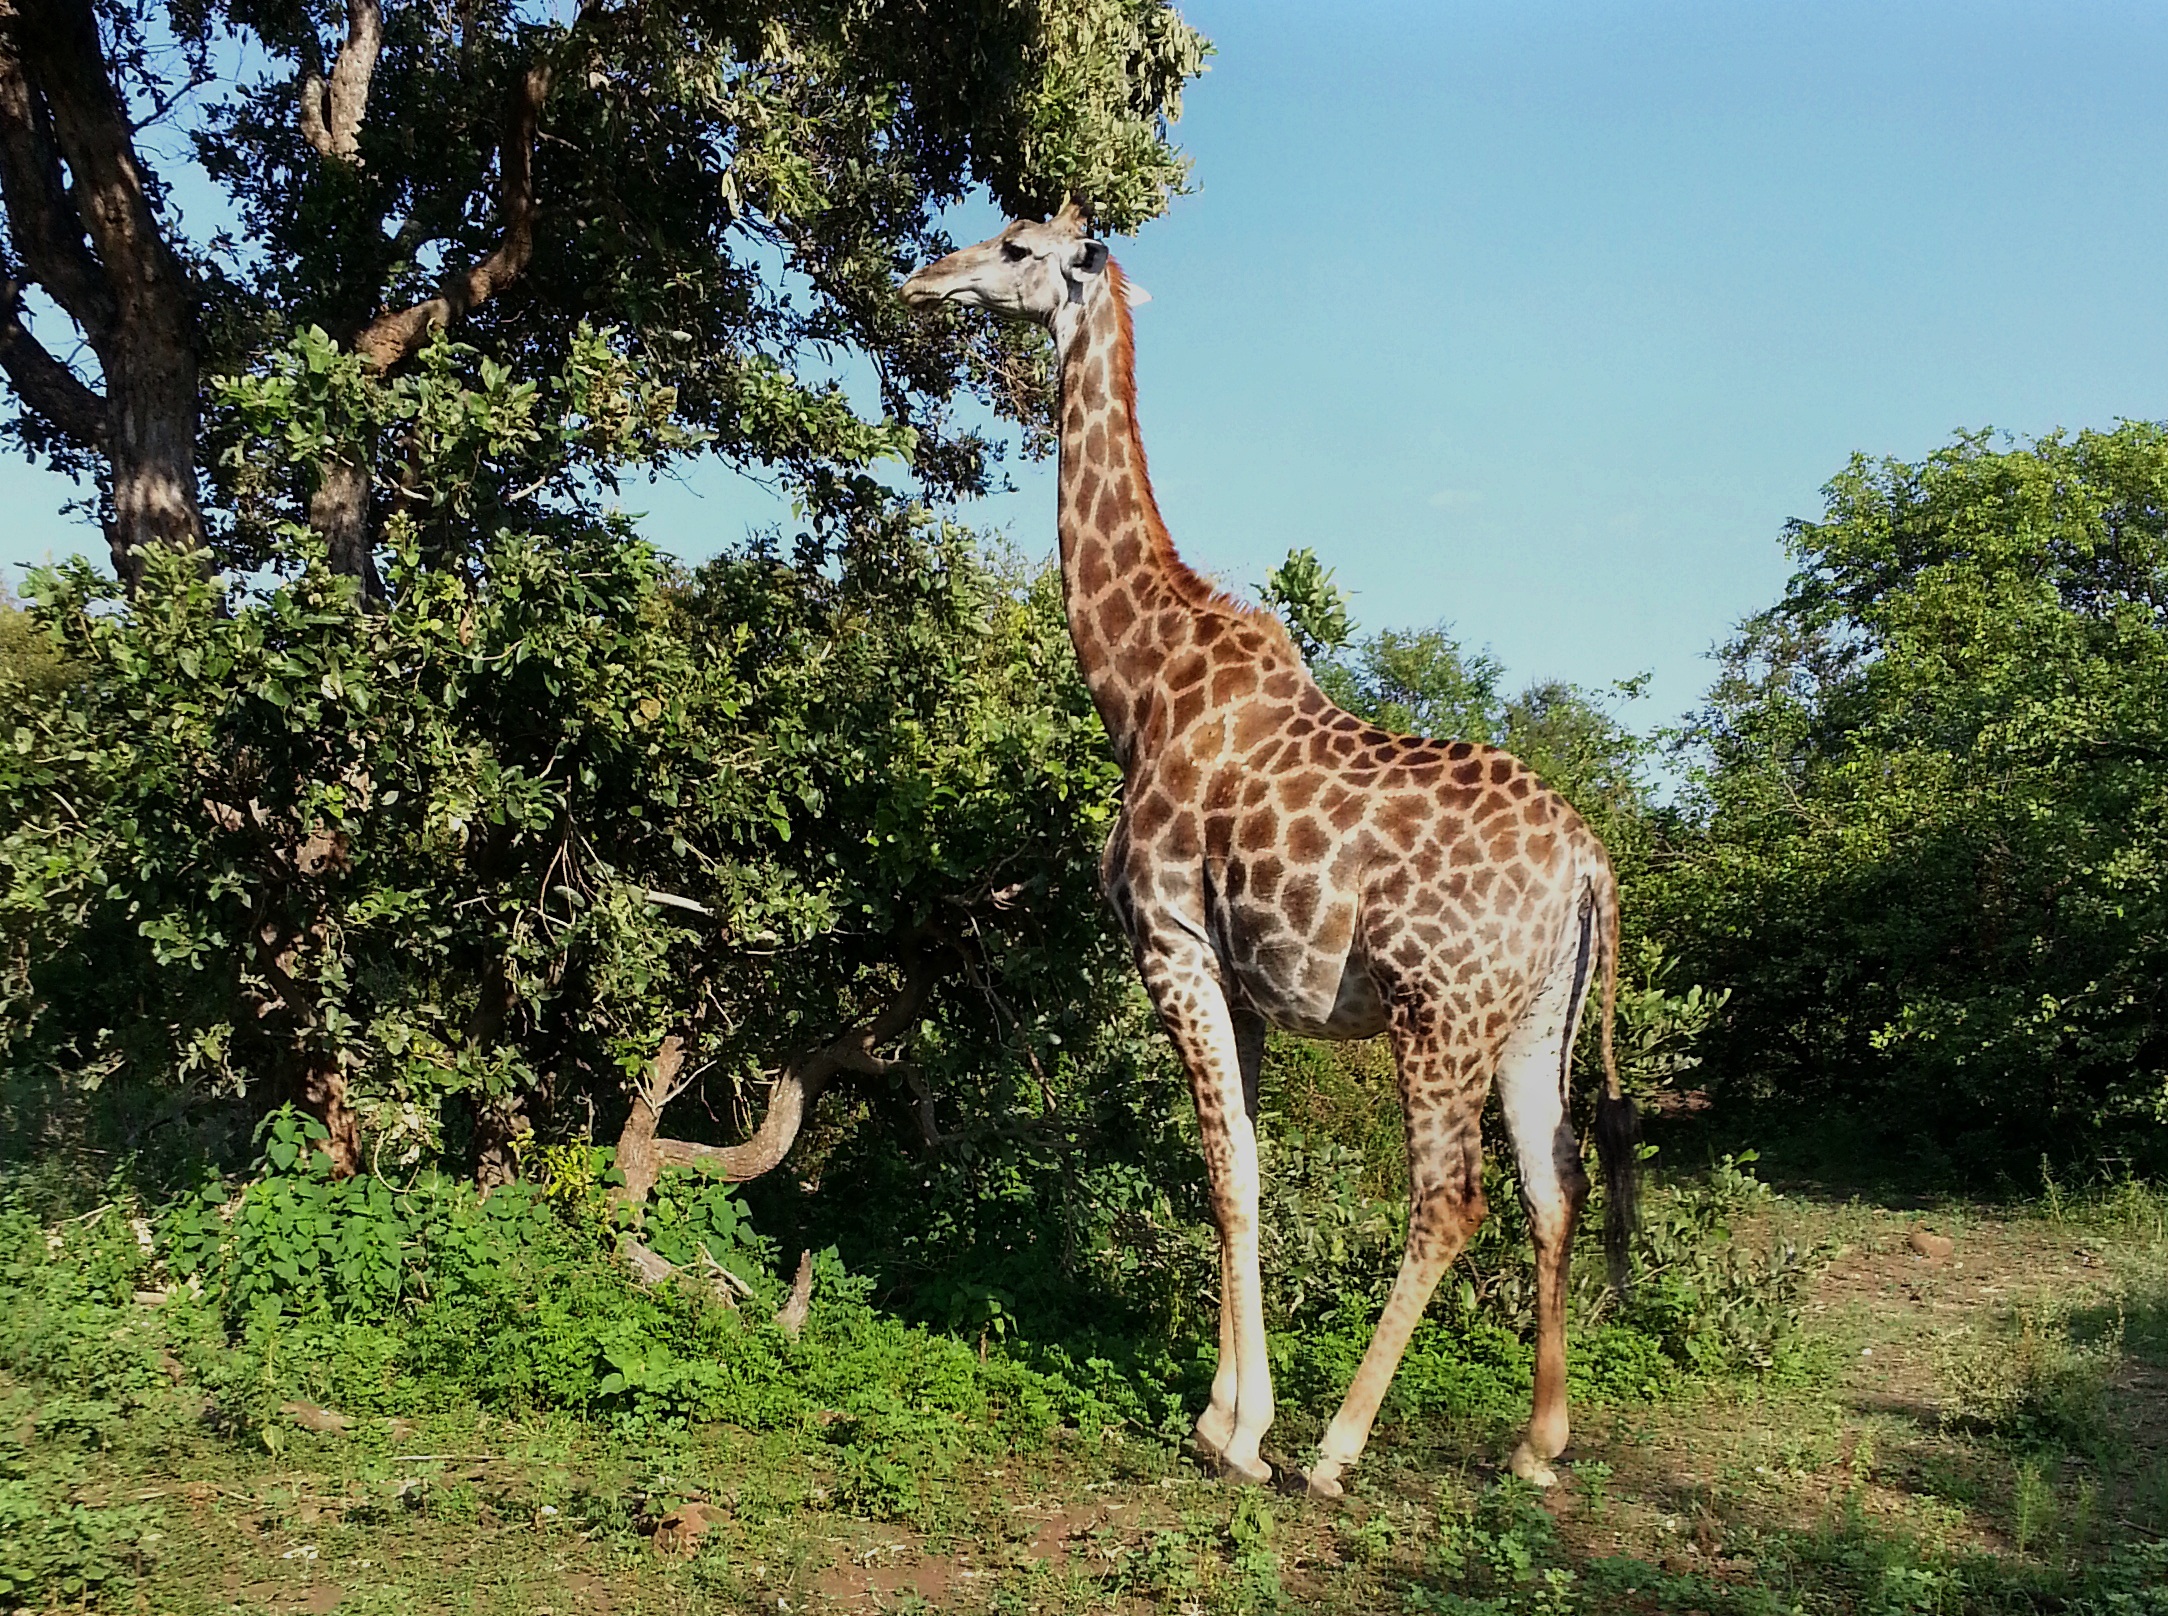
adventure, wildlife, zoo, mammal, fauna, savanna, giraffe, safari, south africa, giraffidae, outdoor recreation, kruger national park